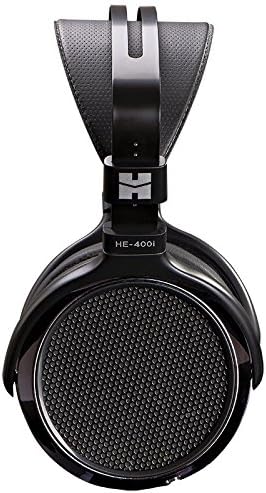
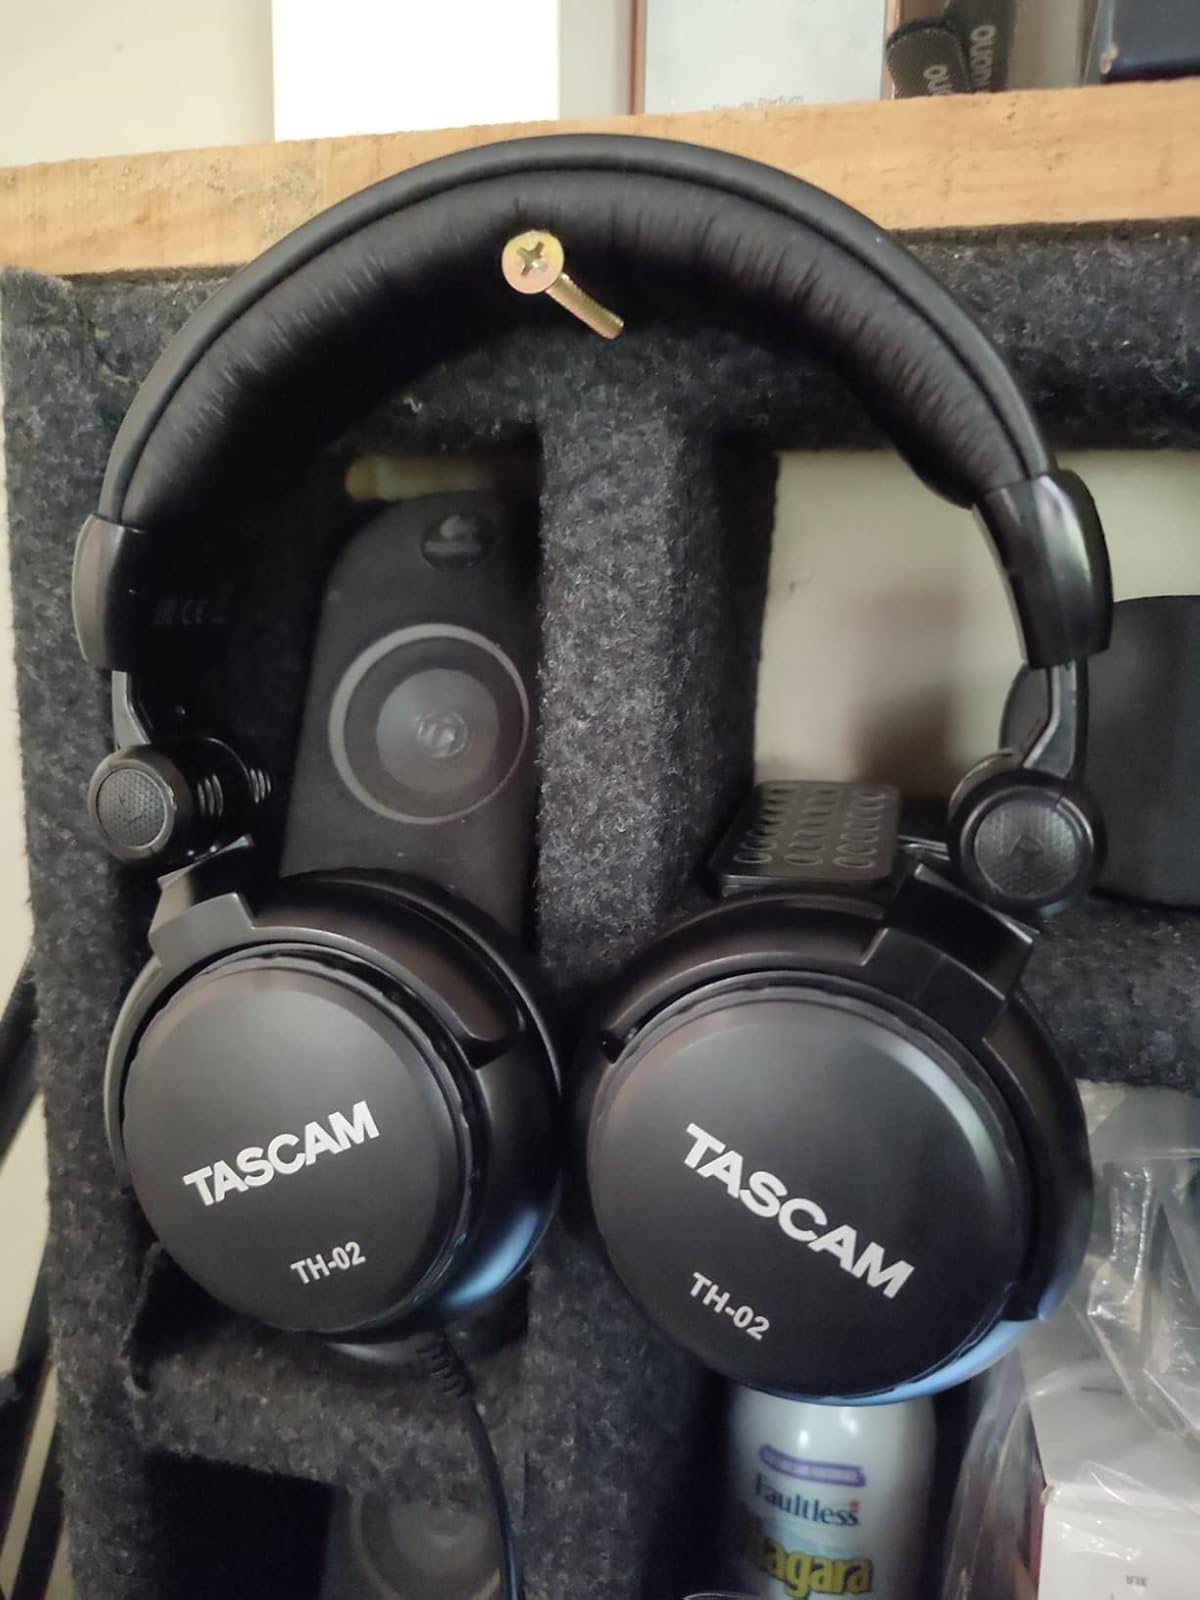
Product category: headphones
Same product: no